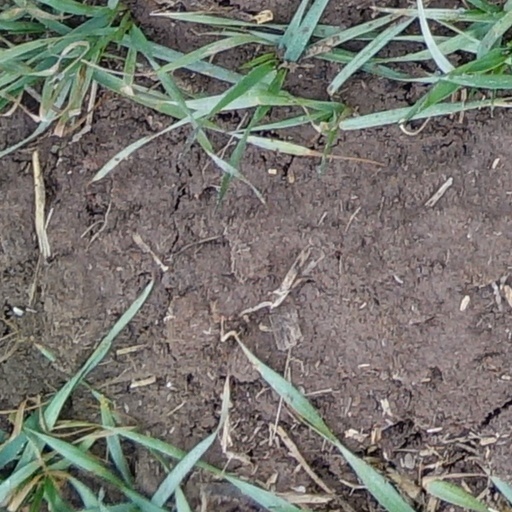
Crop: wheat